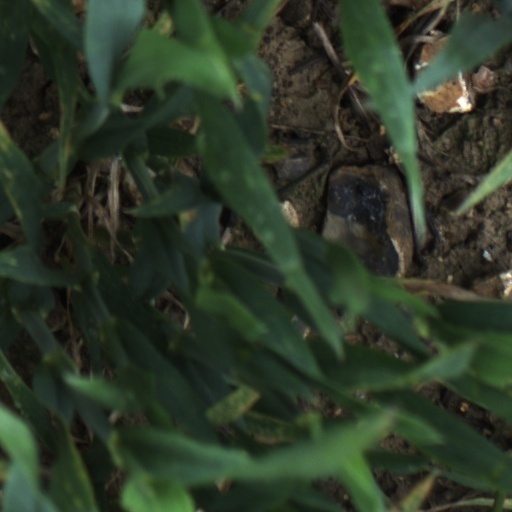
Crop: wheat